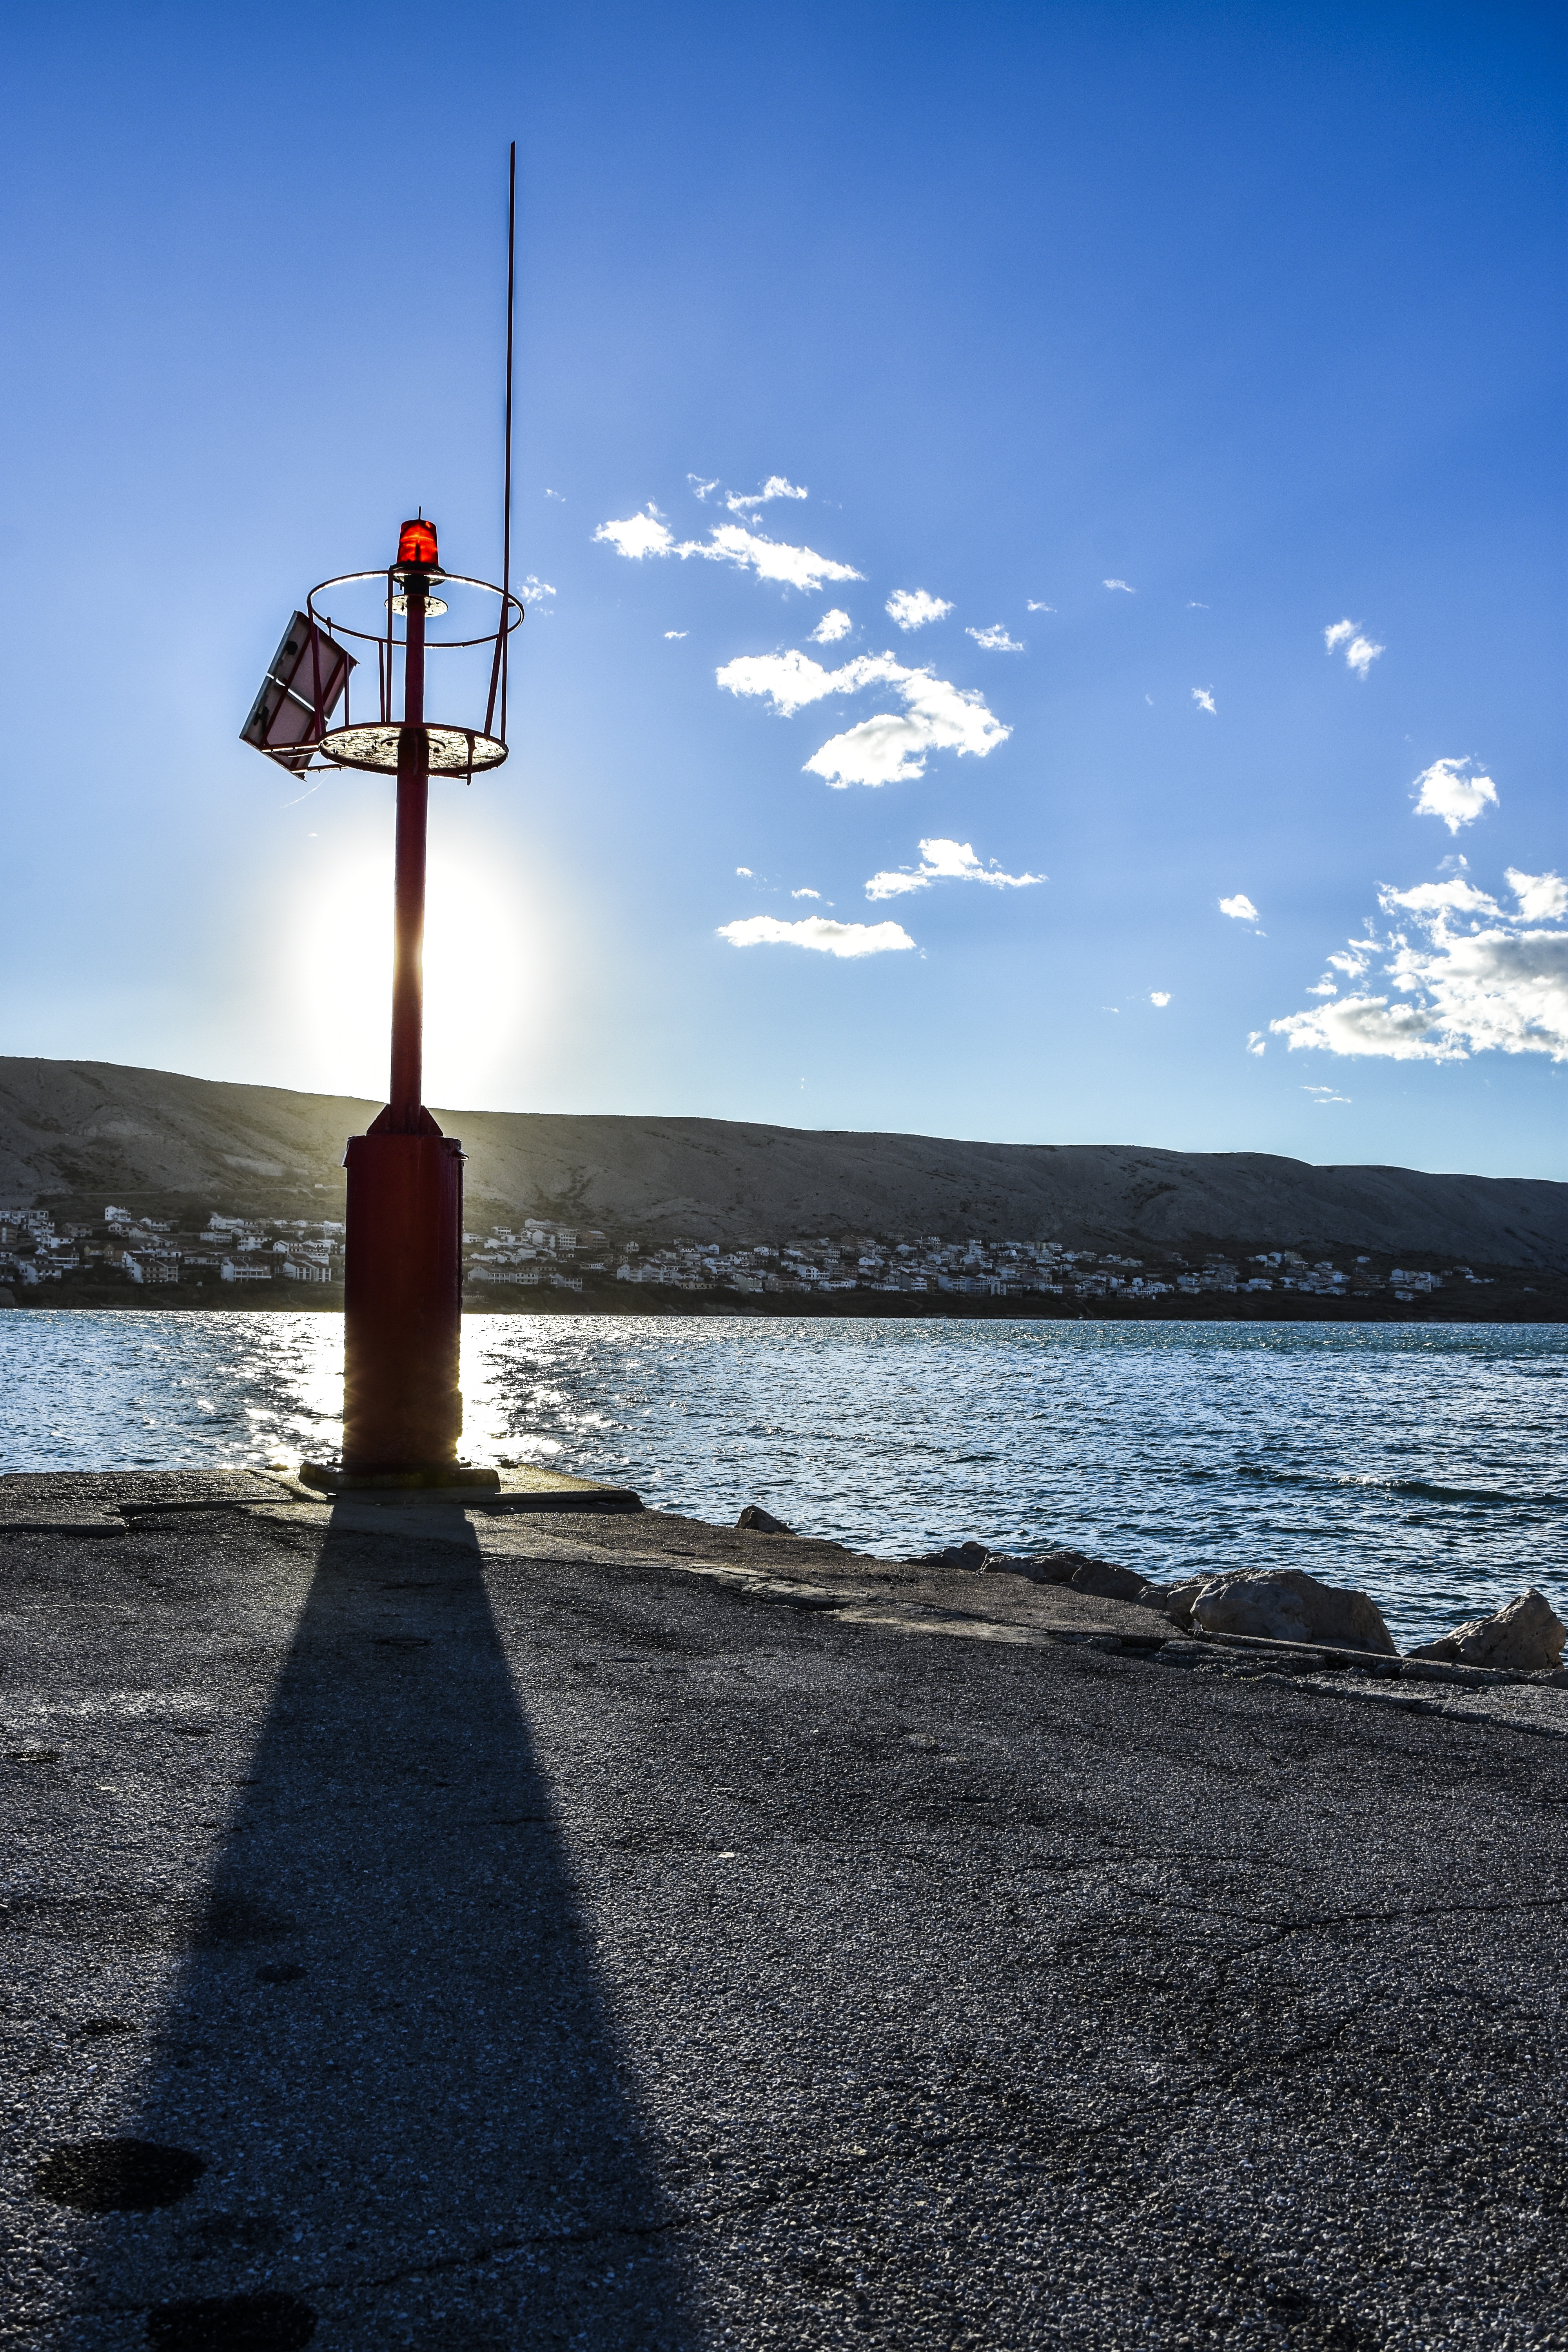
beach, sea, coast, water, sand, ocean, horizon, cloud, lighthouse, sky, sun, sunset, sunlight, morning, shore, wave, wind, dusk, evening, reflection, tower, blue, body of water, signs, the sea, sunset at sea, signals at sea, the lighthouse at sea, signals for ships